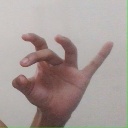
अक्षर: ओ